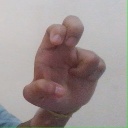
अक्षर: अ